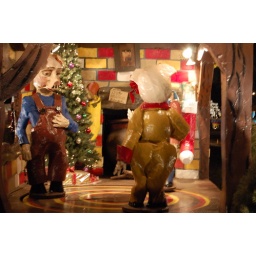
Dancing, spinning, pigs in the house of bricks. Part of the Burns Fantasy of Lights in Wichita Falls, TX.